Tatapuram Sukumaran

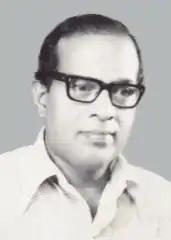

Tatapuram Sukumaran (22 October 1923 – 26 October 1988) was a Malayalam writer, born in Kaloor, Kochi, Kerala, India.